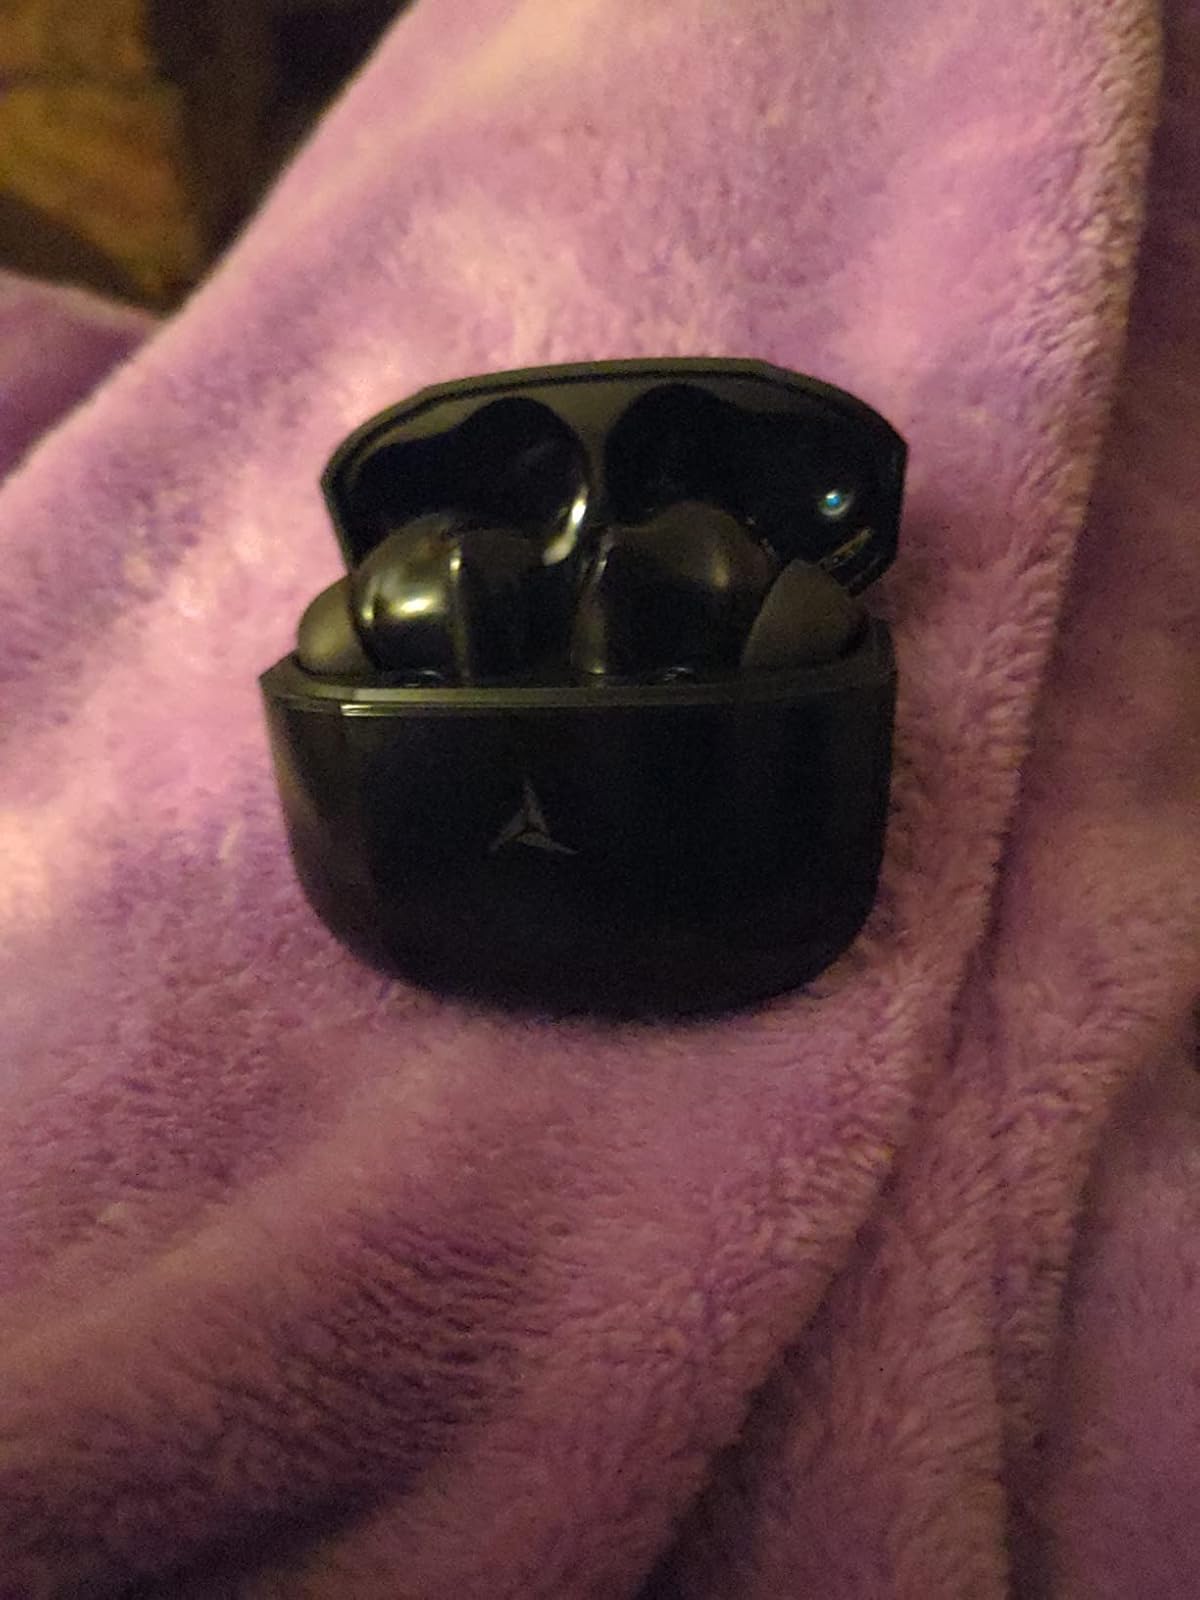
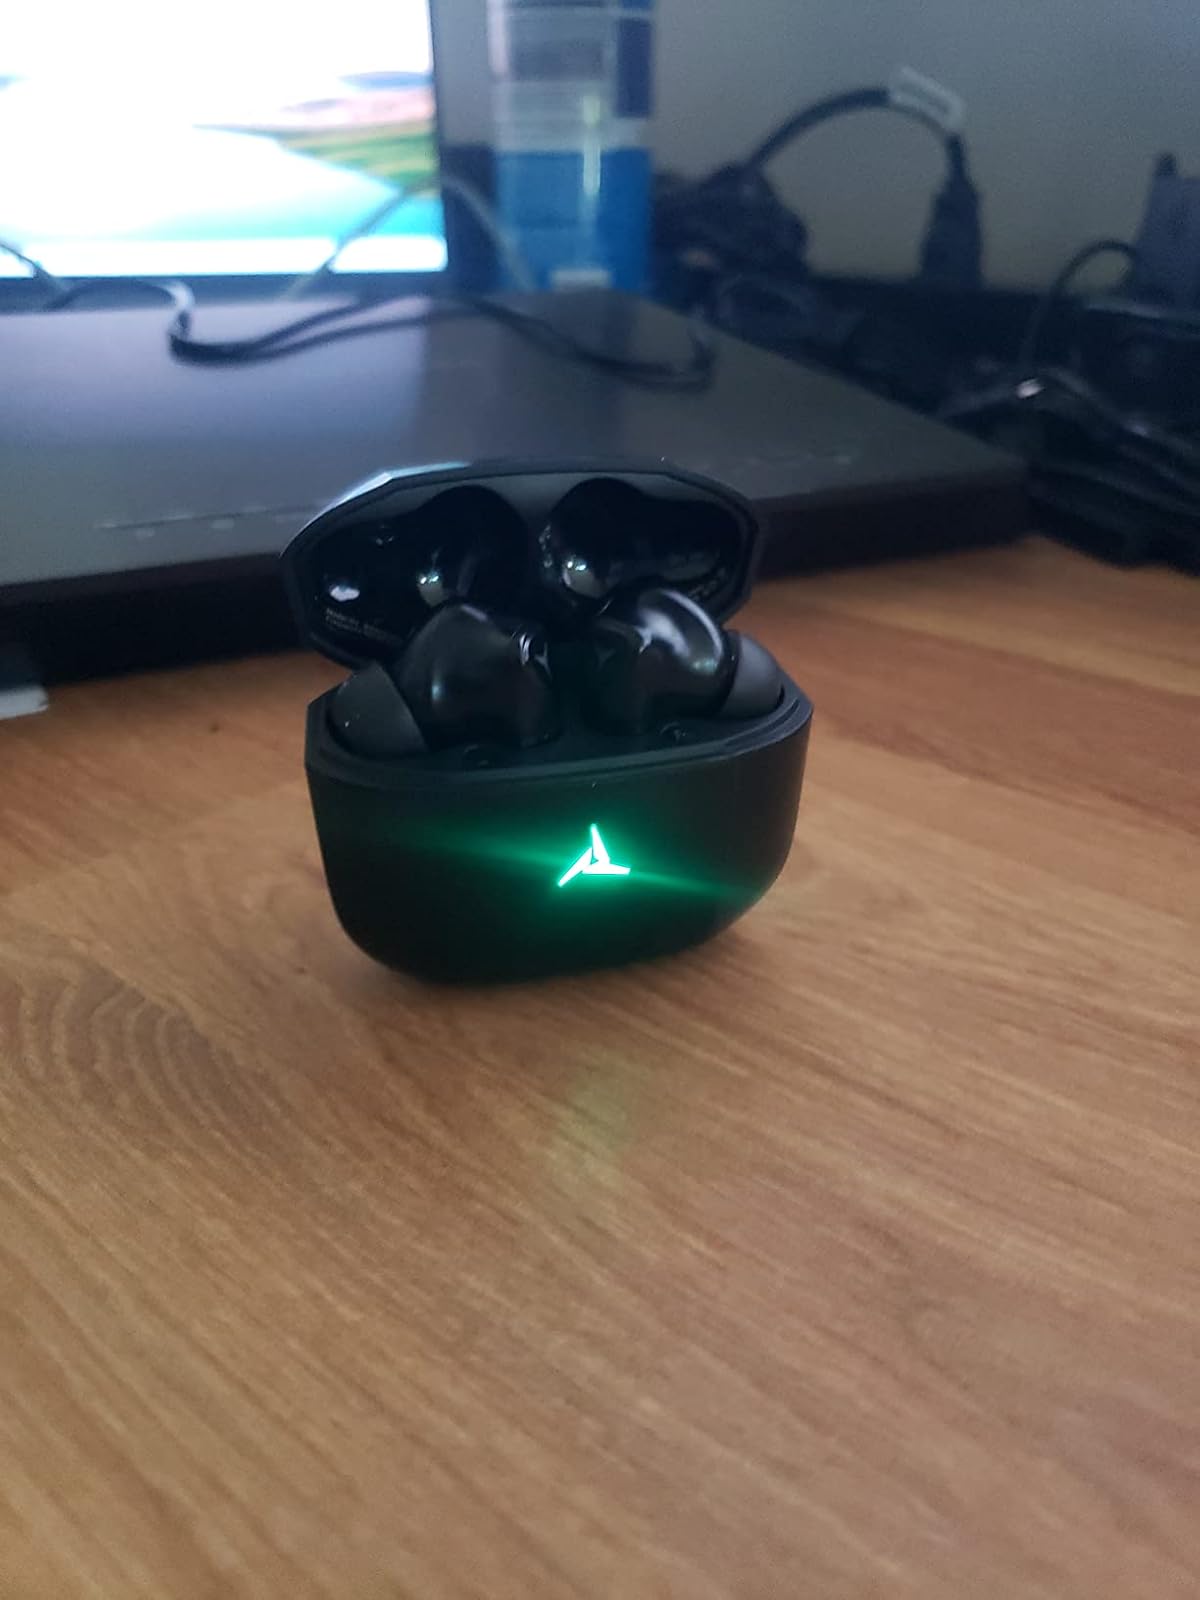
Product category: earbuds
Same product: yes